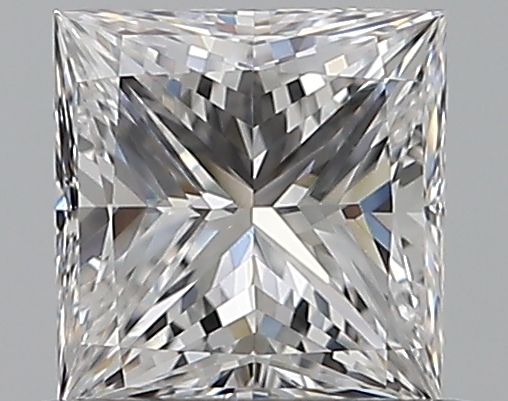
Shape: princess
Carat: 0.6
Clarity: VVS2
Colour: D
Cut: EX
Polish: VG
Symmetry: VG
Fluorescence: N
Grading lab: GIA
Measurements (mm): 4.77 x 4.68 x 3.4